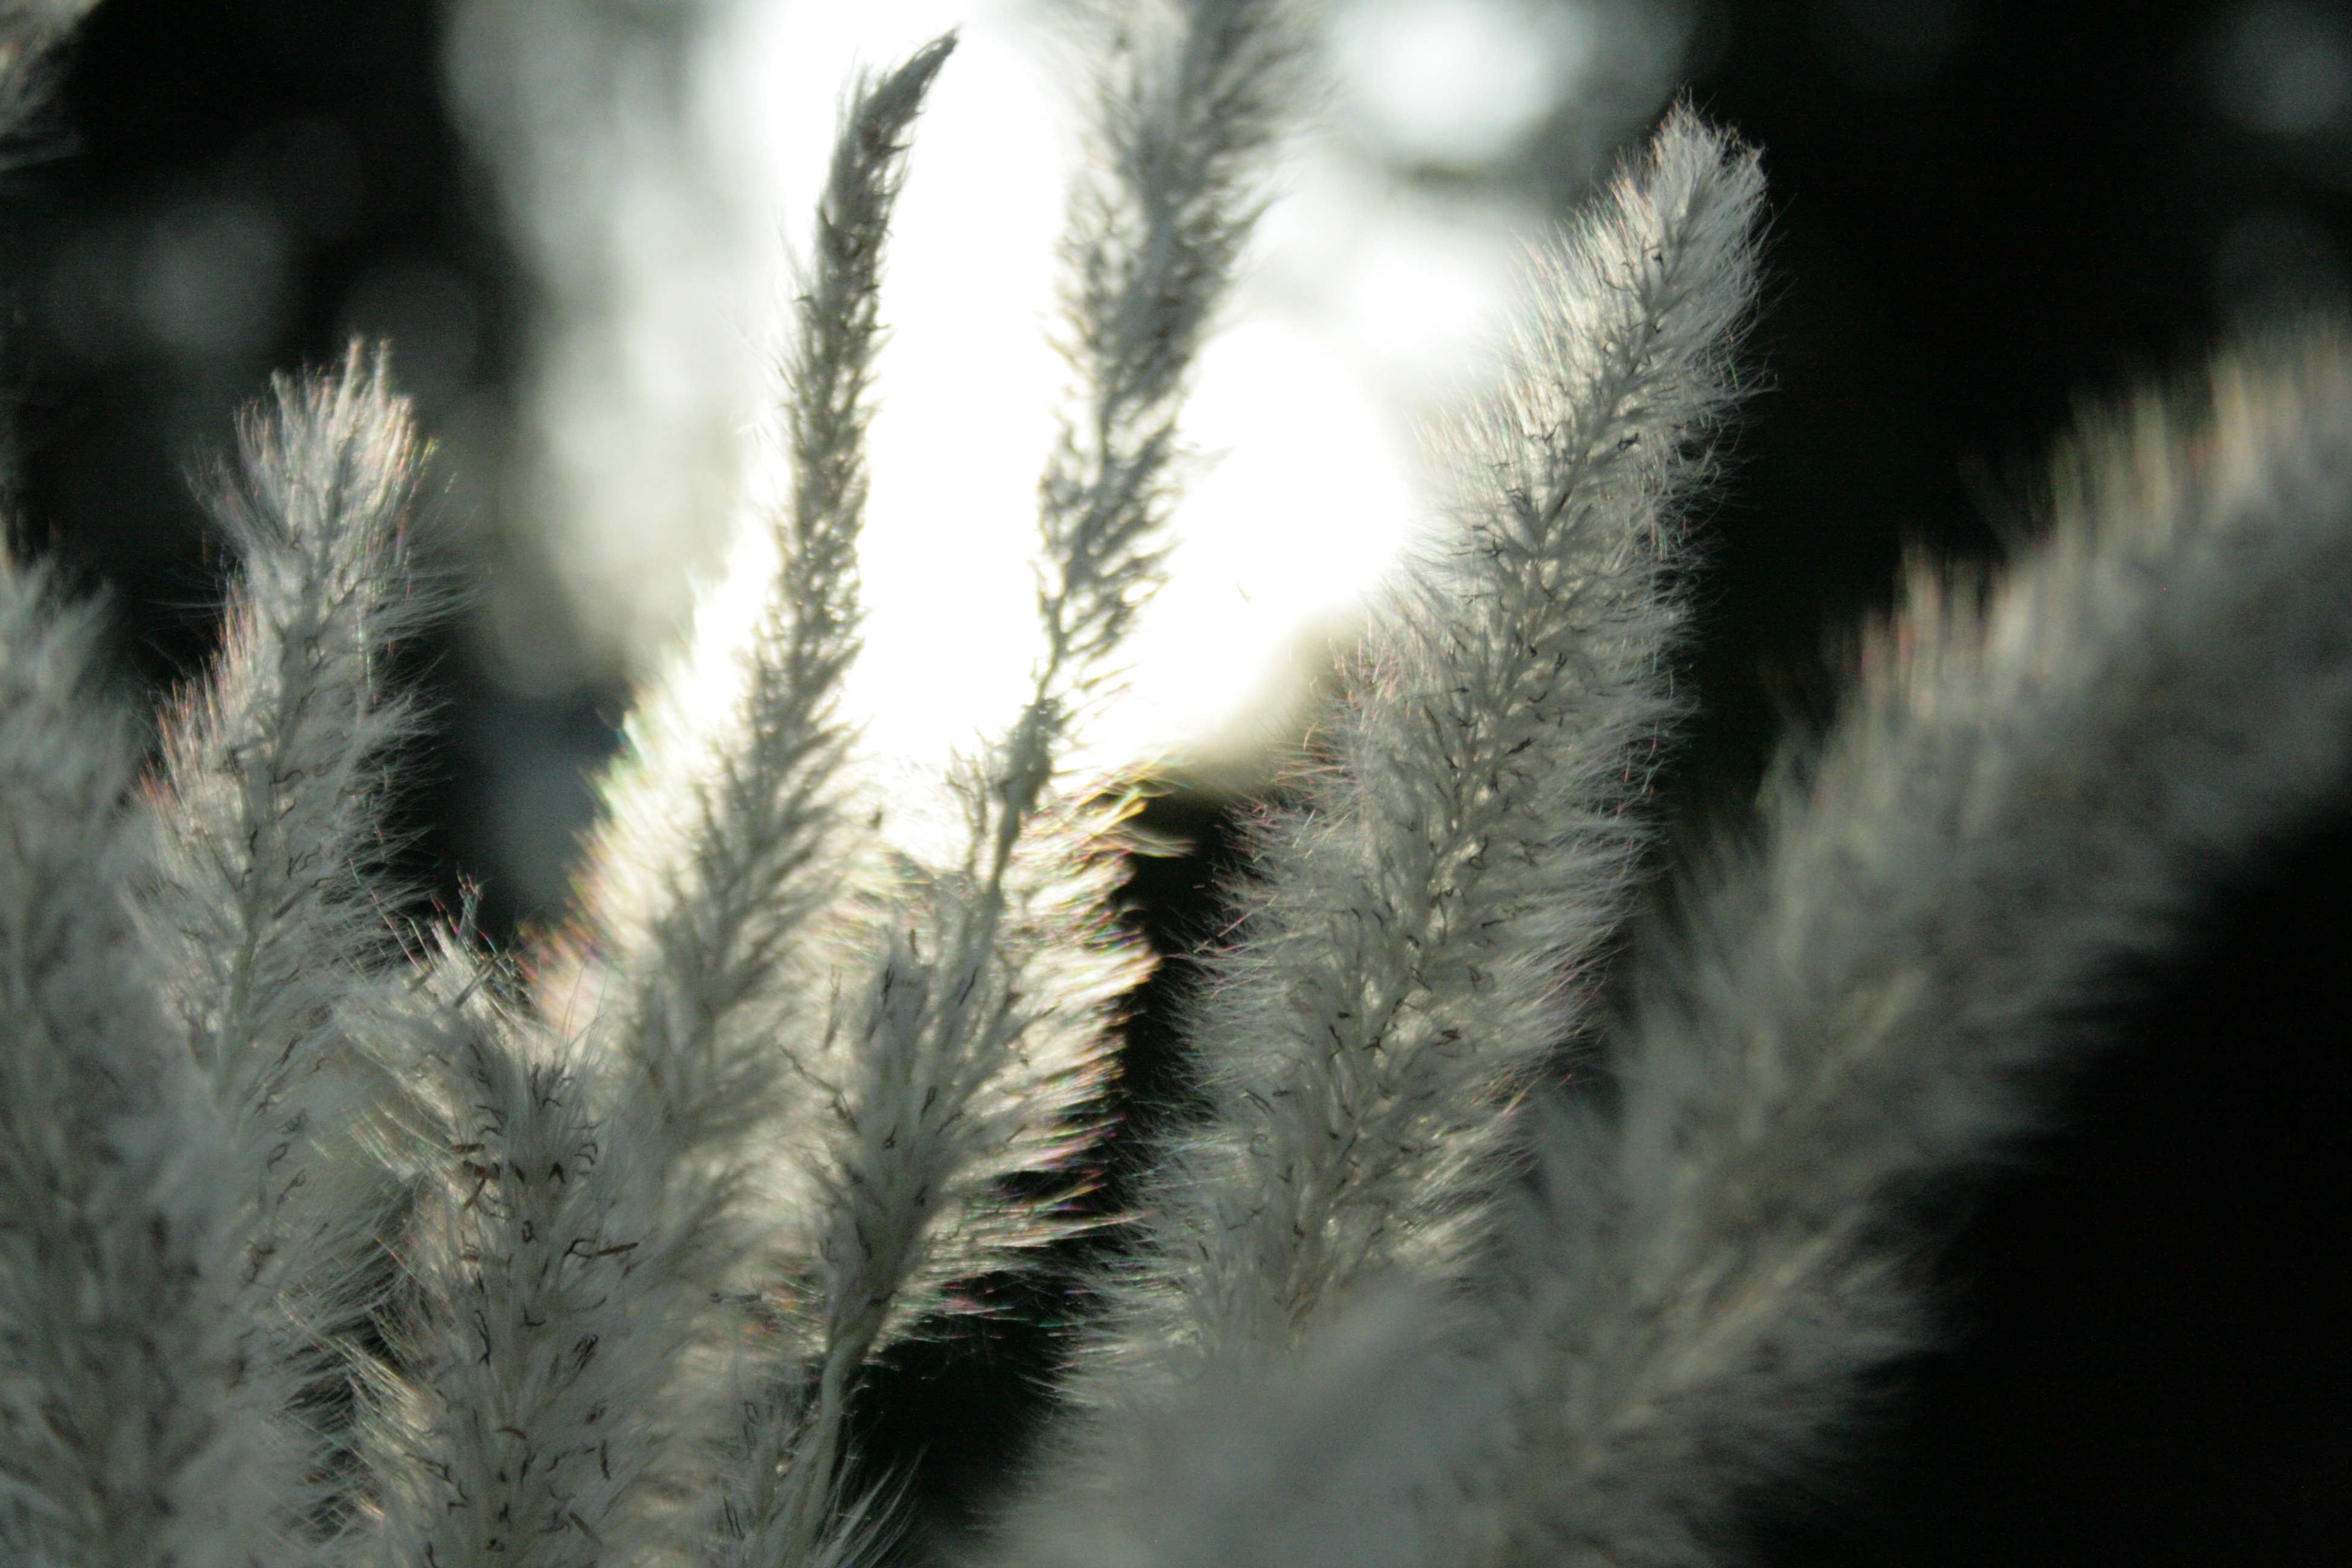
tree, nature, grass, branch, winter, plant, leaf, flower, frost, flora, close up, macro photography, flowering plant, grass family, plant stem, woody plant, land plant